Seastreak

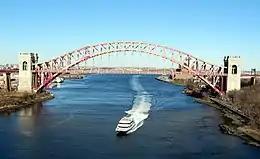
Passing under Hell Gate Bridge

The "Martha's Vineyard Express" and "Whaling City Express" are 95-foot vessels owned by New England Fast Ferry and have a capacity of 149 passengers and can travel up to . The vessels were built by Derecktor Shipyards of Mamaroneck. They operate between the Port of New Bedford and Martha's Vineyard during the summer months but began a reduced year-round service in 2023. They are propelled by fixed-pitched propellers.